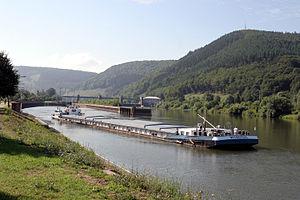
Faulbach est une commune de Bavière, située dans l'arrondissement de Miltenberg, dans le district de Basse-Franconie.